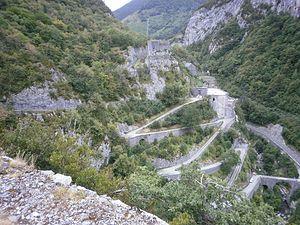
Fort du Portalet, sur les communes d'Etsaut et de Borce. Pyrénées-Atlantiques.
Le fort du Portalet est un fort de montagne, situé dans le département français des Pyrénées-Atlantiques dans la commune d'Etsaut à la limite avec Urdos. Construit sur une falaise dominant le gave d'Aspe, il fait face au chemin de la Mâture et était chargé de protéger la route du col du Somport. Il servira de lieu de détention pour des personnalités politiques sous le régime de Vichy puis brièvement, après guerre, pour le maréchal Pétain. Devenu monument historique, il est en cours de restauration et ouvert à la visite.